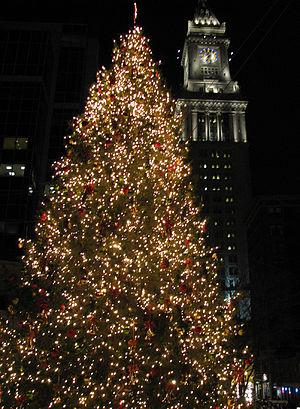
Hydro-Québec est une société d'État québécoise responsable de la production, du transport et de la distribution de l'électricité au Québec. Fondée en 1944, son unique actionnaire est le gouvernement du Québec. La société a son siège social qui est située à Montréal.
L'histoire de l'électricité au Québec a été marquée par trois grandes phases qui s'étendent des années 1880 à nos jours.